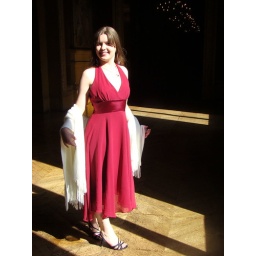
Cecilia in her red dress at the Opera Garnier